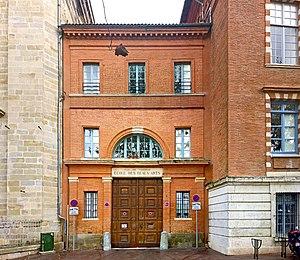
Successeur de l'Académie royale de peinture, sculpture et architecture de Toulouse, l’École des beaux-arts de Toulouse est l’un des deux établissements artistiques en région Occitanie à relever de la tutelle pédagogique du Ministère de la Culture. Dans le cadre de la réforme des écoles d’art françaises, l'école est devenue en 2011 un Établissement public de coopération culturelle, l'institut supérieur des arts de Toulouse, et a incorporé le Centre d'études supérieures de musique et de danse de Toulouse, devenu le département spectacle vivant de l'isdaT.